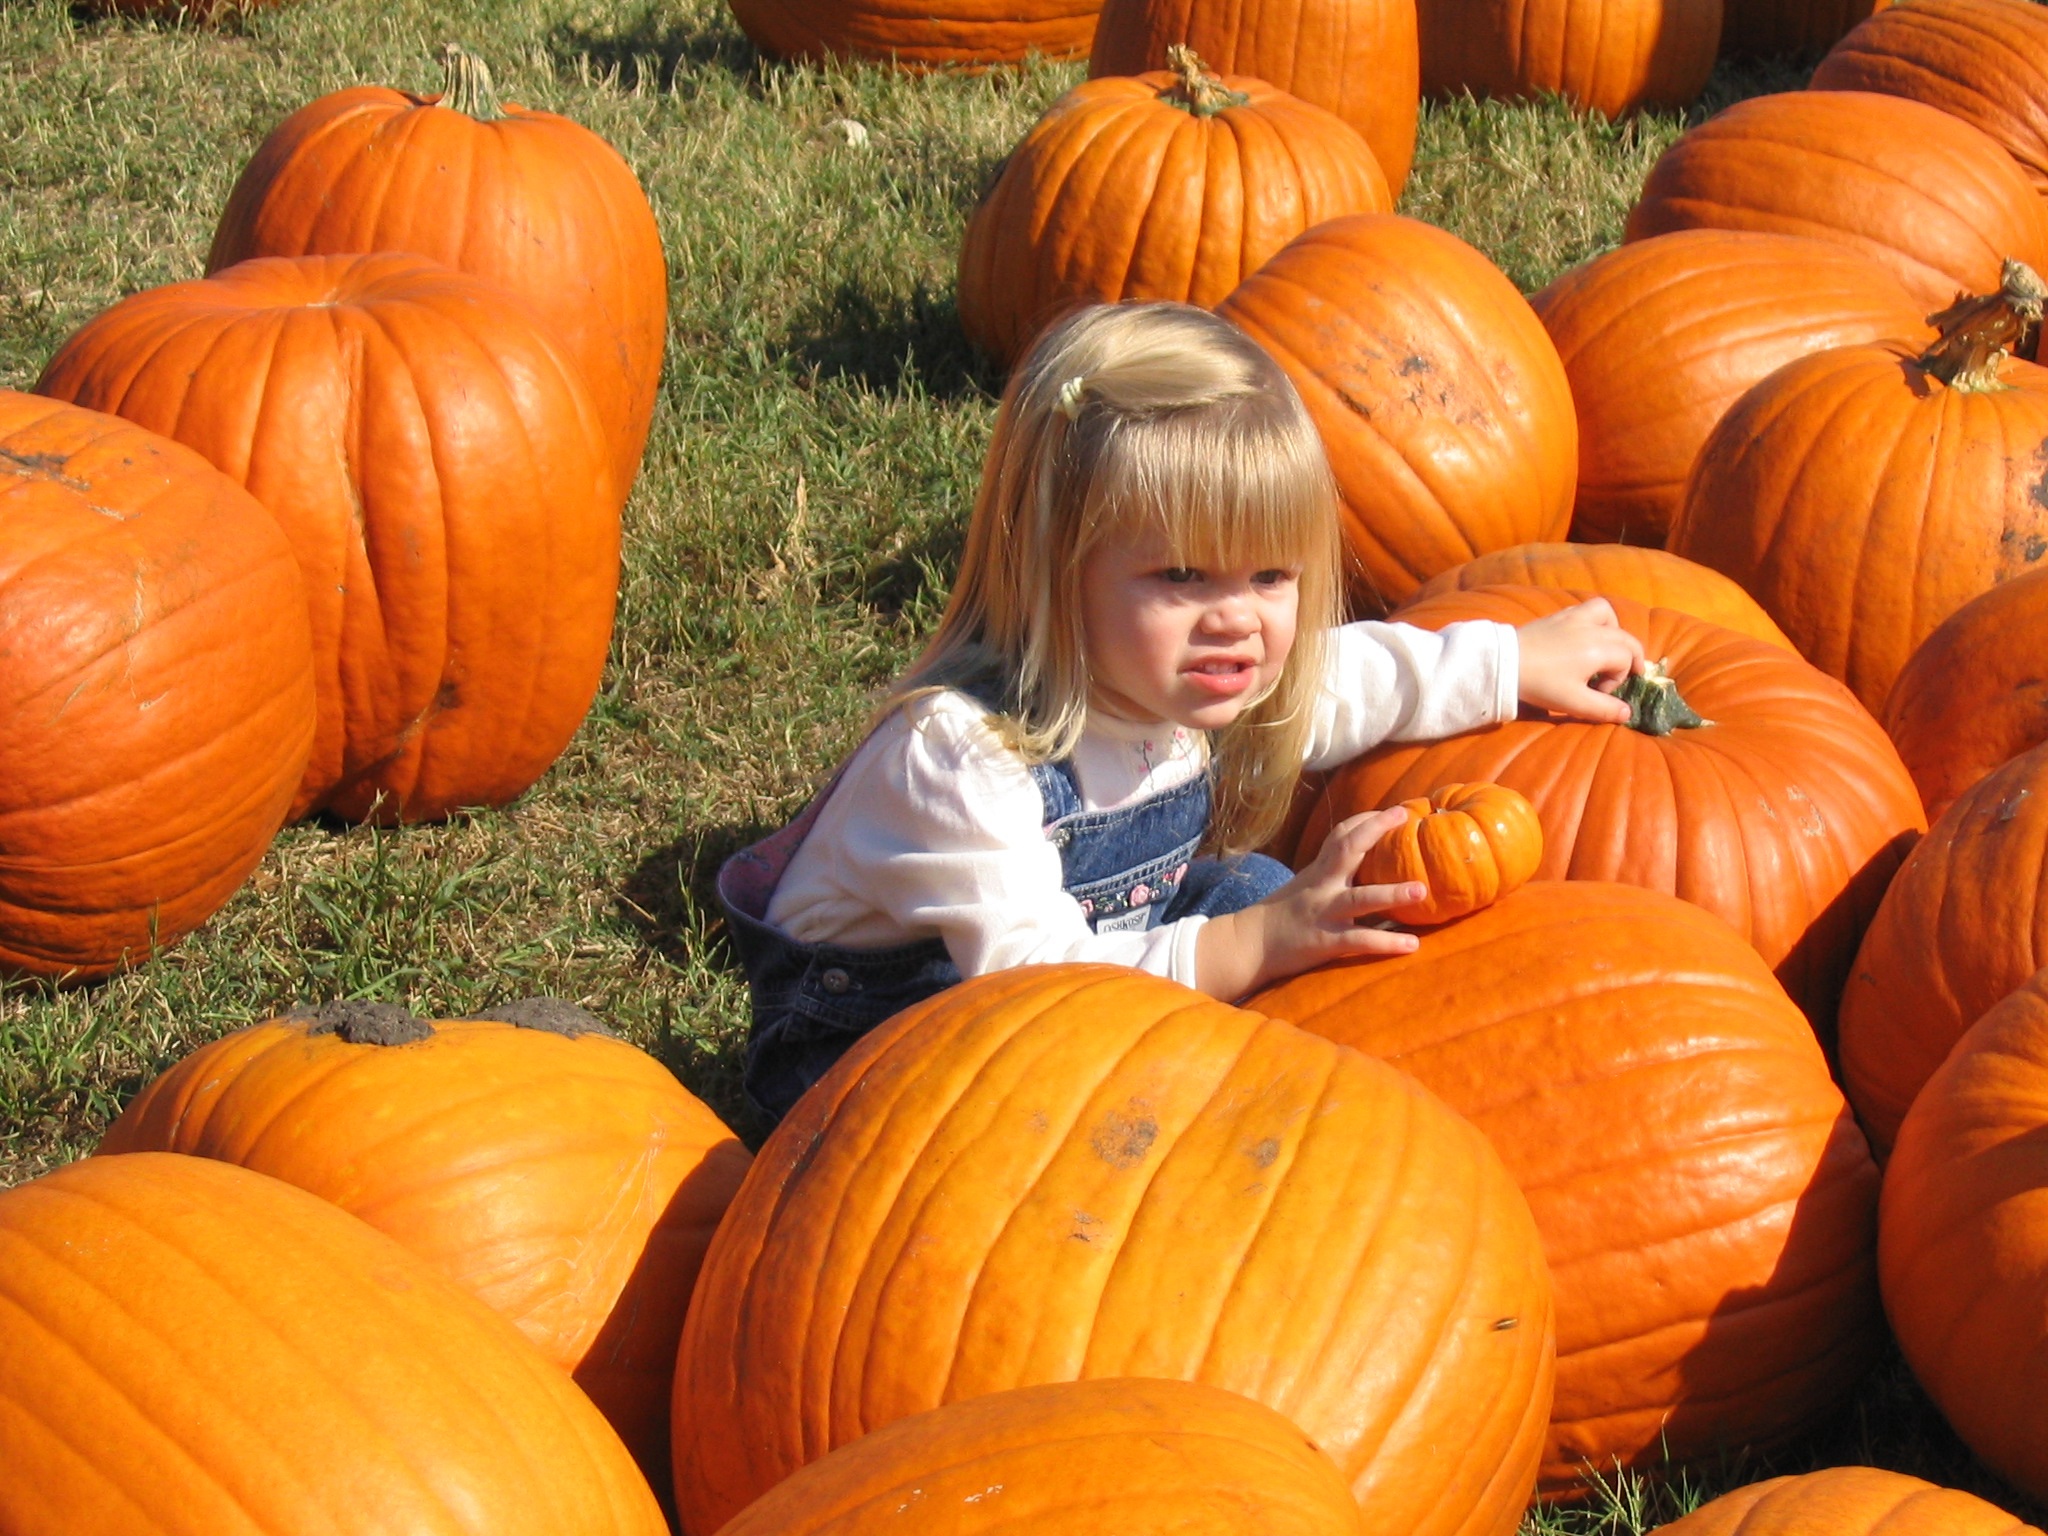
farm, fall, harvest, produce, autumn, pumpkin, halloween, child, gourd, patch, jack o lantern, calabaza, carving, cucurbita, man made object, winter squash